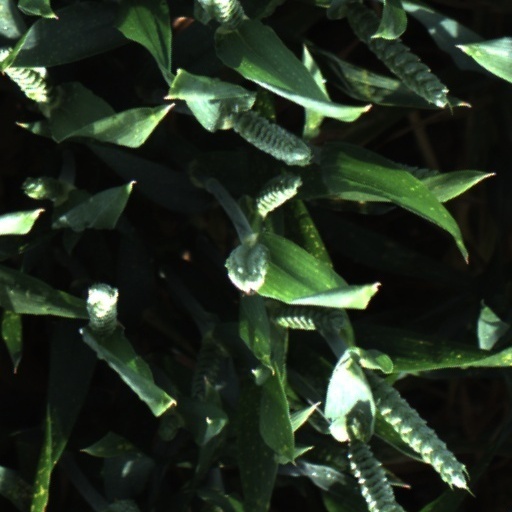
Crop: wheat